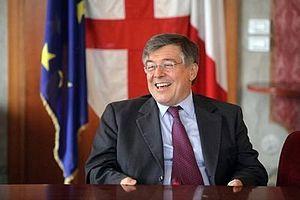
Flavio Zanonato est une personnalité politique italienne, membre de Article 1ᵉʳ - Mouvement démocrate et progressiste.